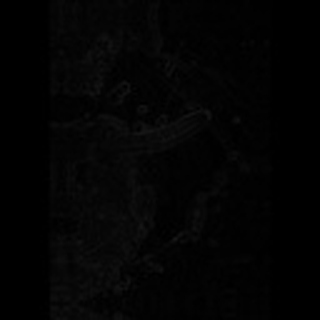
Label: cotton_army_worm